Aadat Se Majboor (film)

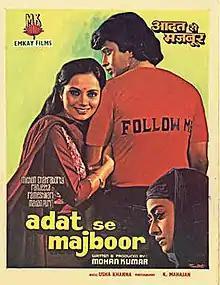
Poster

 is a 1982 Indian Hindi-language film directed by Ambrish Sangal, starring Mithun Chakraborty, Mohan Gokhale, Neena Gupta, Gloria Mahanty, Bijainee Misra and Lalatendu Rath.